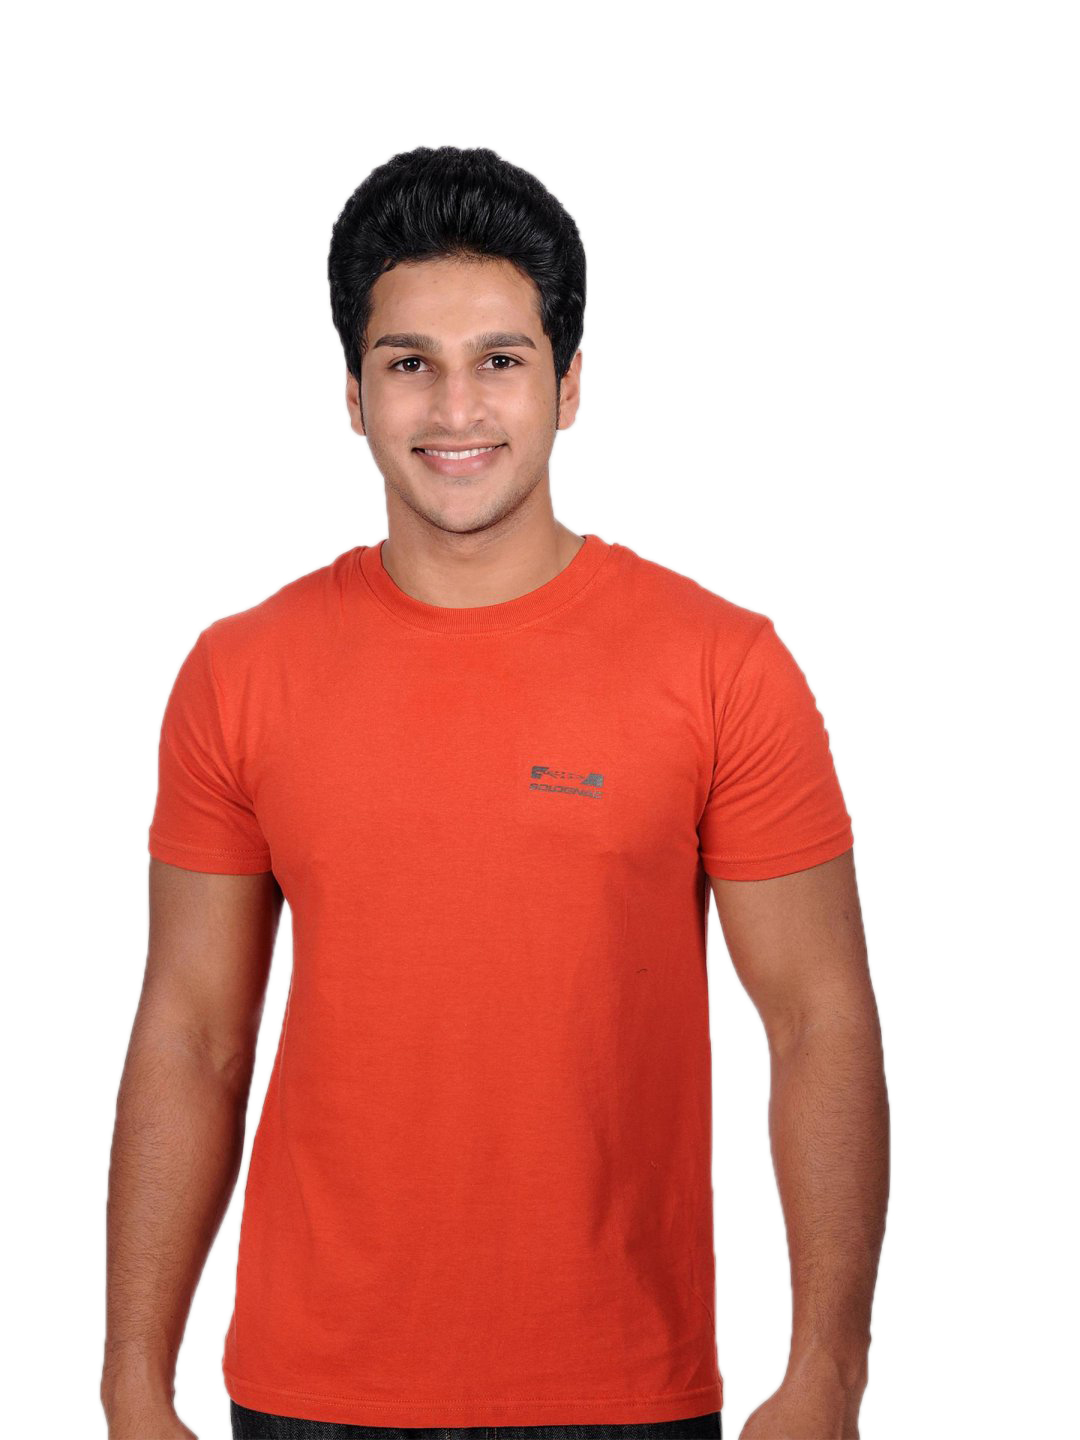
Solognac Men Orange T-shirt
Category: Apparel / Topwear / Tshirts
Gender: Men
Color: Orange
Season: Fall 2010
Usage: Sports